Violet Keene

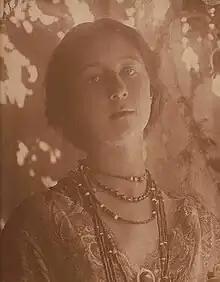
Keene, photographed by her mother

In 1893, Violet Keene was born in Bath, Somerset, England, to the photographer Minna Keene. The family later moved to Canada, residing in Montreal and then Toronto. Keene married Harold Edgar Perinchief and retained her maiden name. She died in Oakville, Ontario, on 10 May 1987.